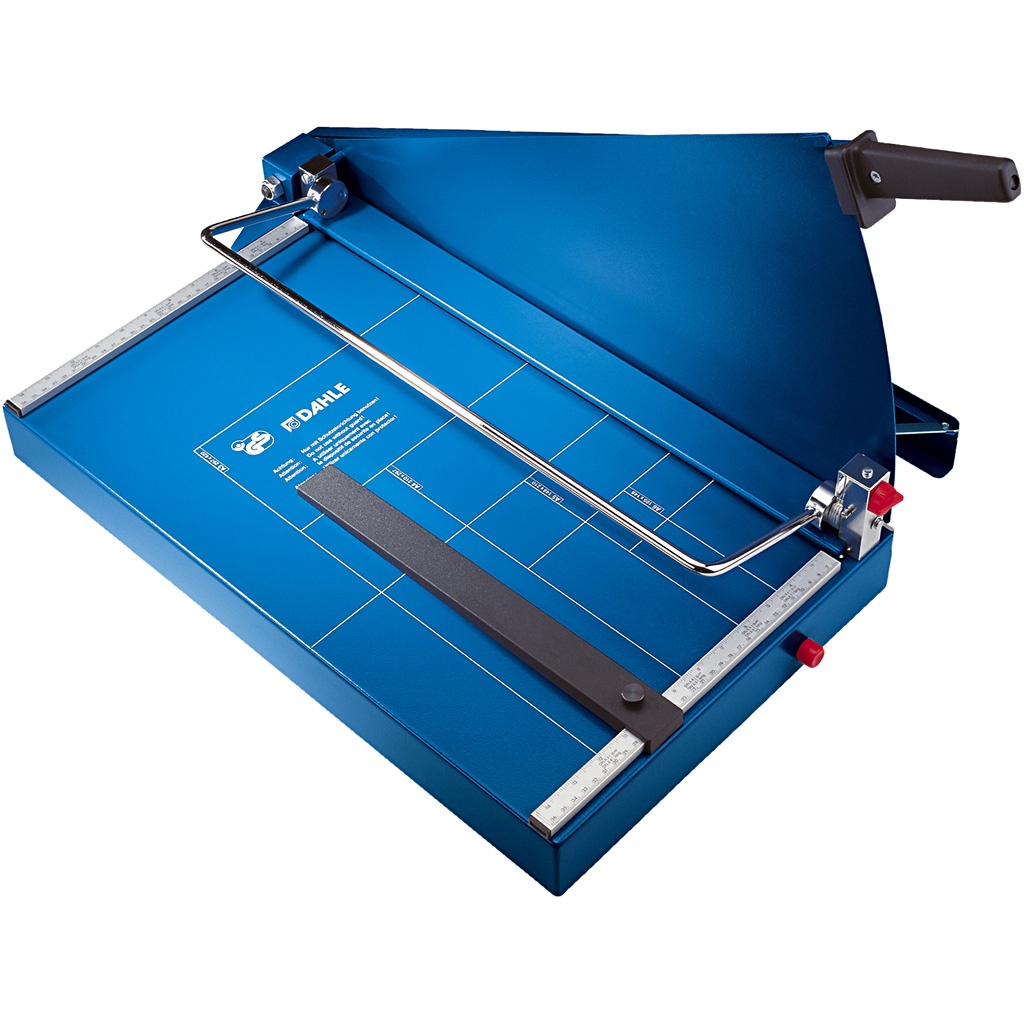
Dahle papiersnijder 517, l: 60 cm, b: 36,5 cm, 1 stuk
Kwalitatief hoogwaardige papiersnijder van Dahle - snijlengte: 55 cm, vel capaciteit: 3.5 mm .
Brand: Dahle
Category: Office Supplies > Paper Handling